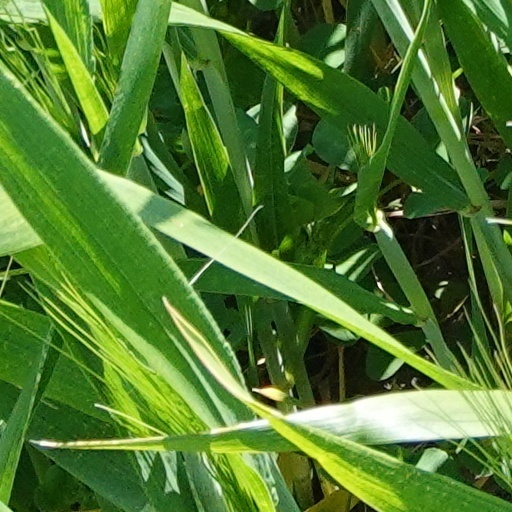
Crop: wheat